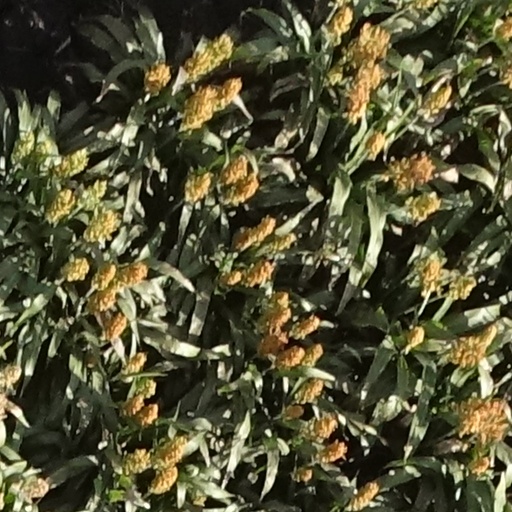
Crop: sorghum